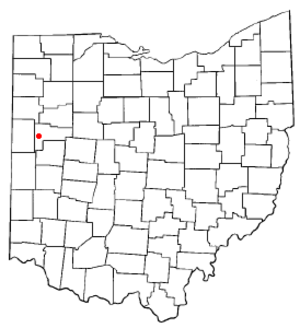
St. Marys est une ville du Comté d'Auglaize dans l'état de l'Ohio aux États-Unis.